Moses (Kulik)

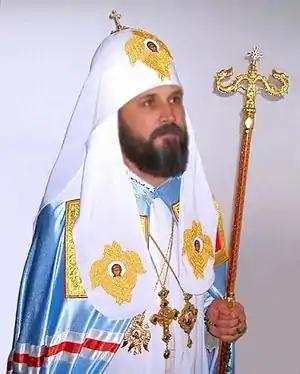
Patriarch Moses

Patriarch Moses was the Patriarch of the Ukrainian Autocephalous Orthodox Church Canonical, an autocephalous Orthodox church that declares its canonical origin from the Polish Orthodox Church and a 1920s era "tomos" issued by the Ecumenical Patriarch of that era.